John Patrick Hannan

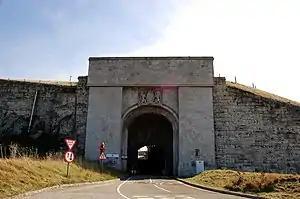
Entrance to the prison

On 22 December 1955, Hannan, with fellow inmate Gwynant Thomas, escaped the prison. Hannan had been there just 30 days. Hannan and fellow inmate Gwynant Thomas escaped by using a knotted bedsheet to climb over the wall (according to a later interview with a future governor, the wall was "probably" lower than it is today). The pair followed a railway line connecting isle with the mainland; a tracker dog lost a scent near Portland naval base.